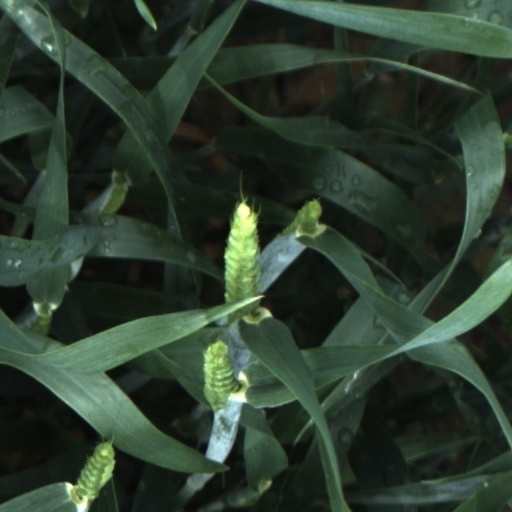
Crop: wheat